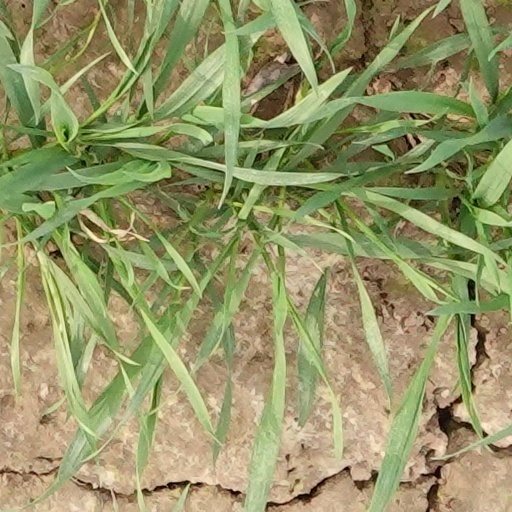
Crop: wheat